Old Court, Llangattock Lingoed

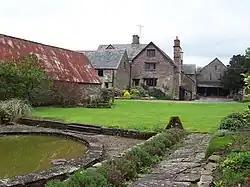
The Old Court

The Old Court, Llangattock Lingoed, Monmouthshire is a medieval hall house dating from the late 15th century, with additions from the 17th and 19th centuries. "Of unusual sophistication", it is a Grade II* listed building.